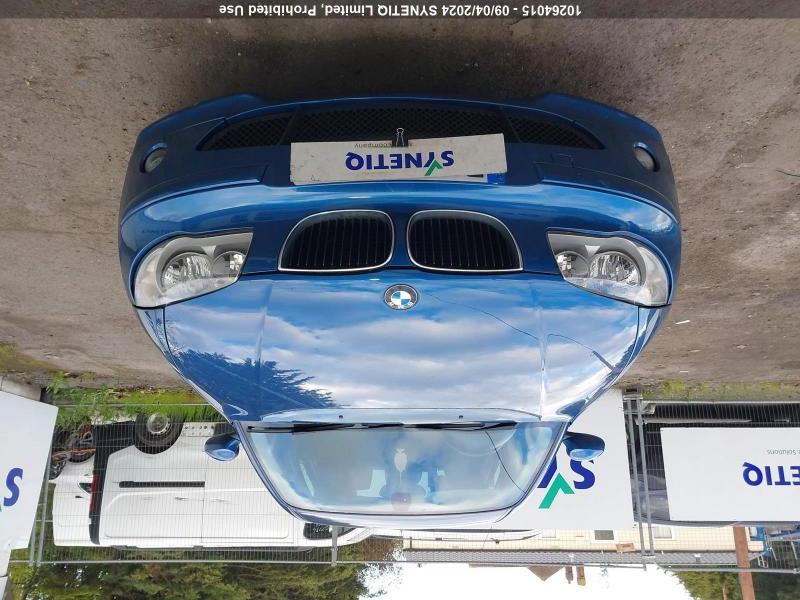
Aucun dommage détecté.
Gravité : aucun